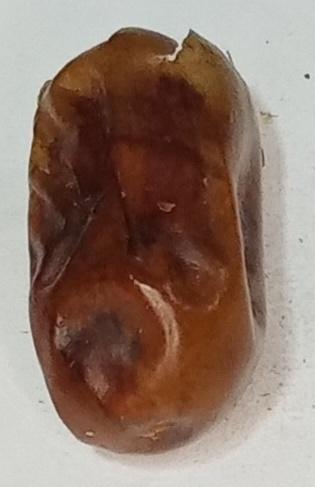
Variety: fasli-toto
Size: medium
Grade: grade-1